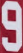
Number: 9